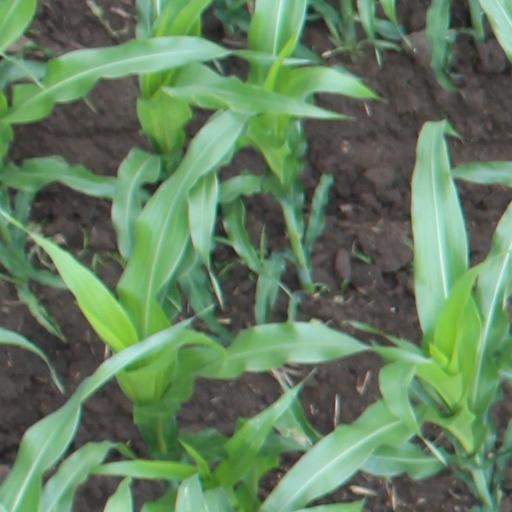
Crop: maize; corn